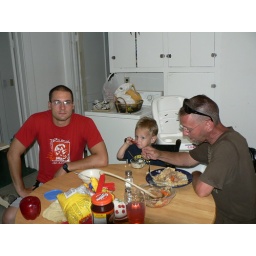
the boys around the table